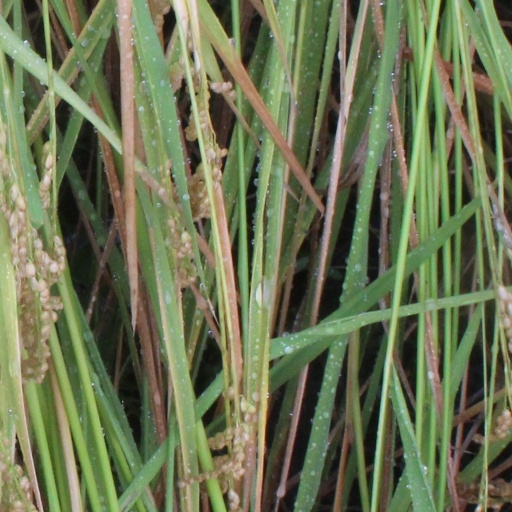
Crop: rice